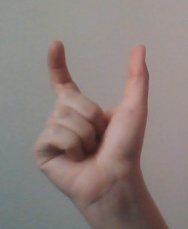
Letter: nun